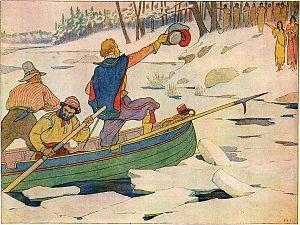
Pocahontas, 1906, par Elmer Boyd Smith.
John Smith de Jamestown, baptisé le 6 janvier 1580 en Angleterre et mort le 21 juin 1631, est un navigateur anglais qui fut le capitaine des colons de Jamestown, en Virginie.